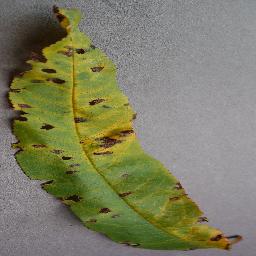
Label: Peach___Bacterial_spot